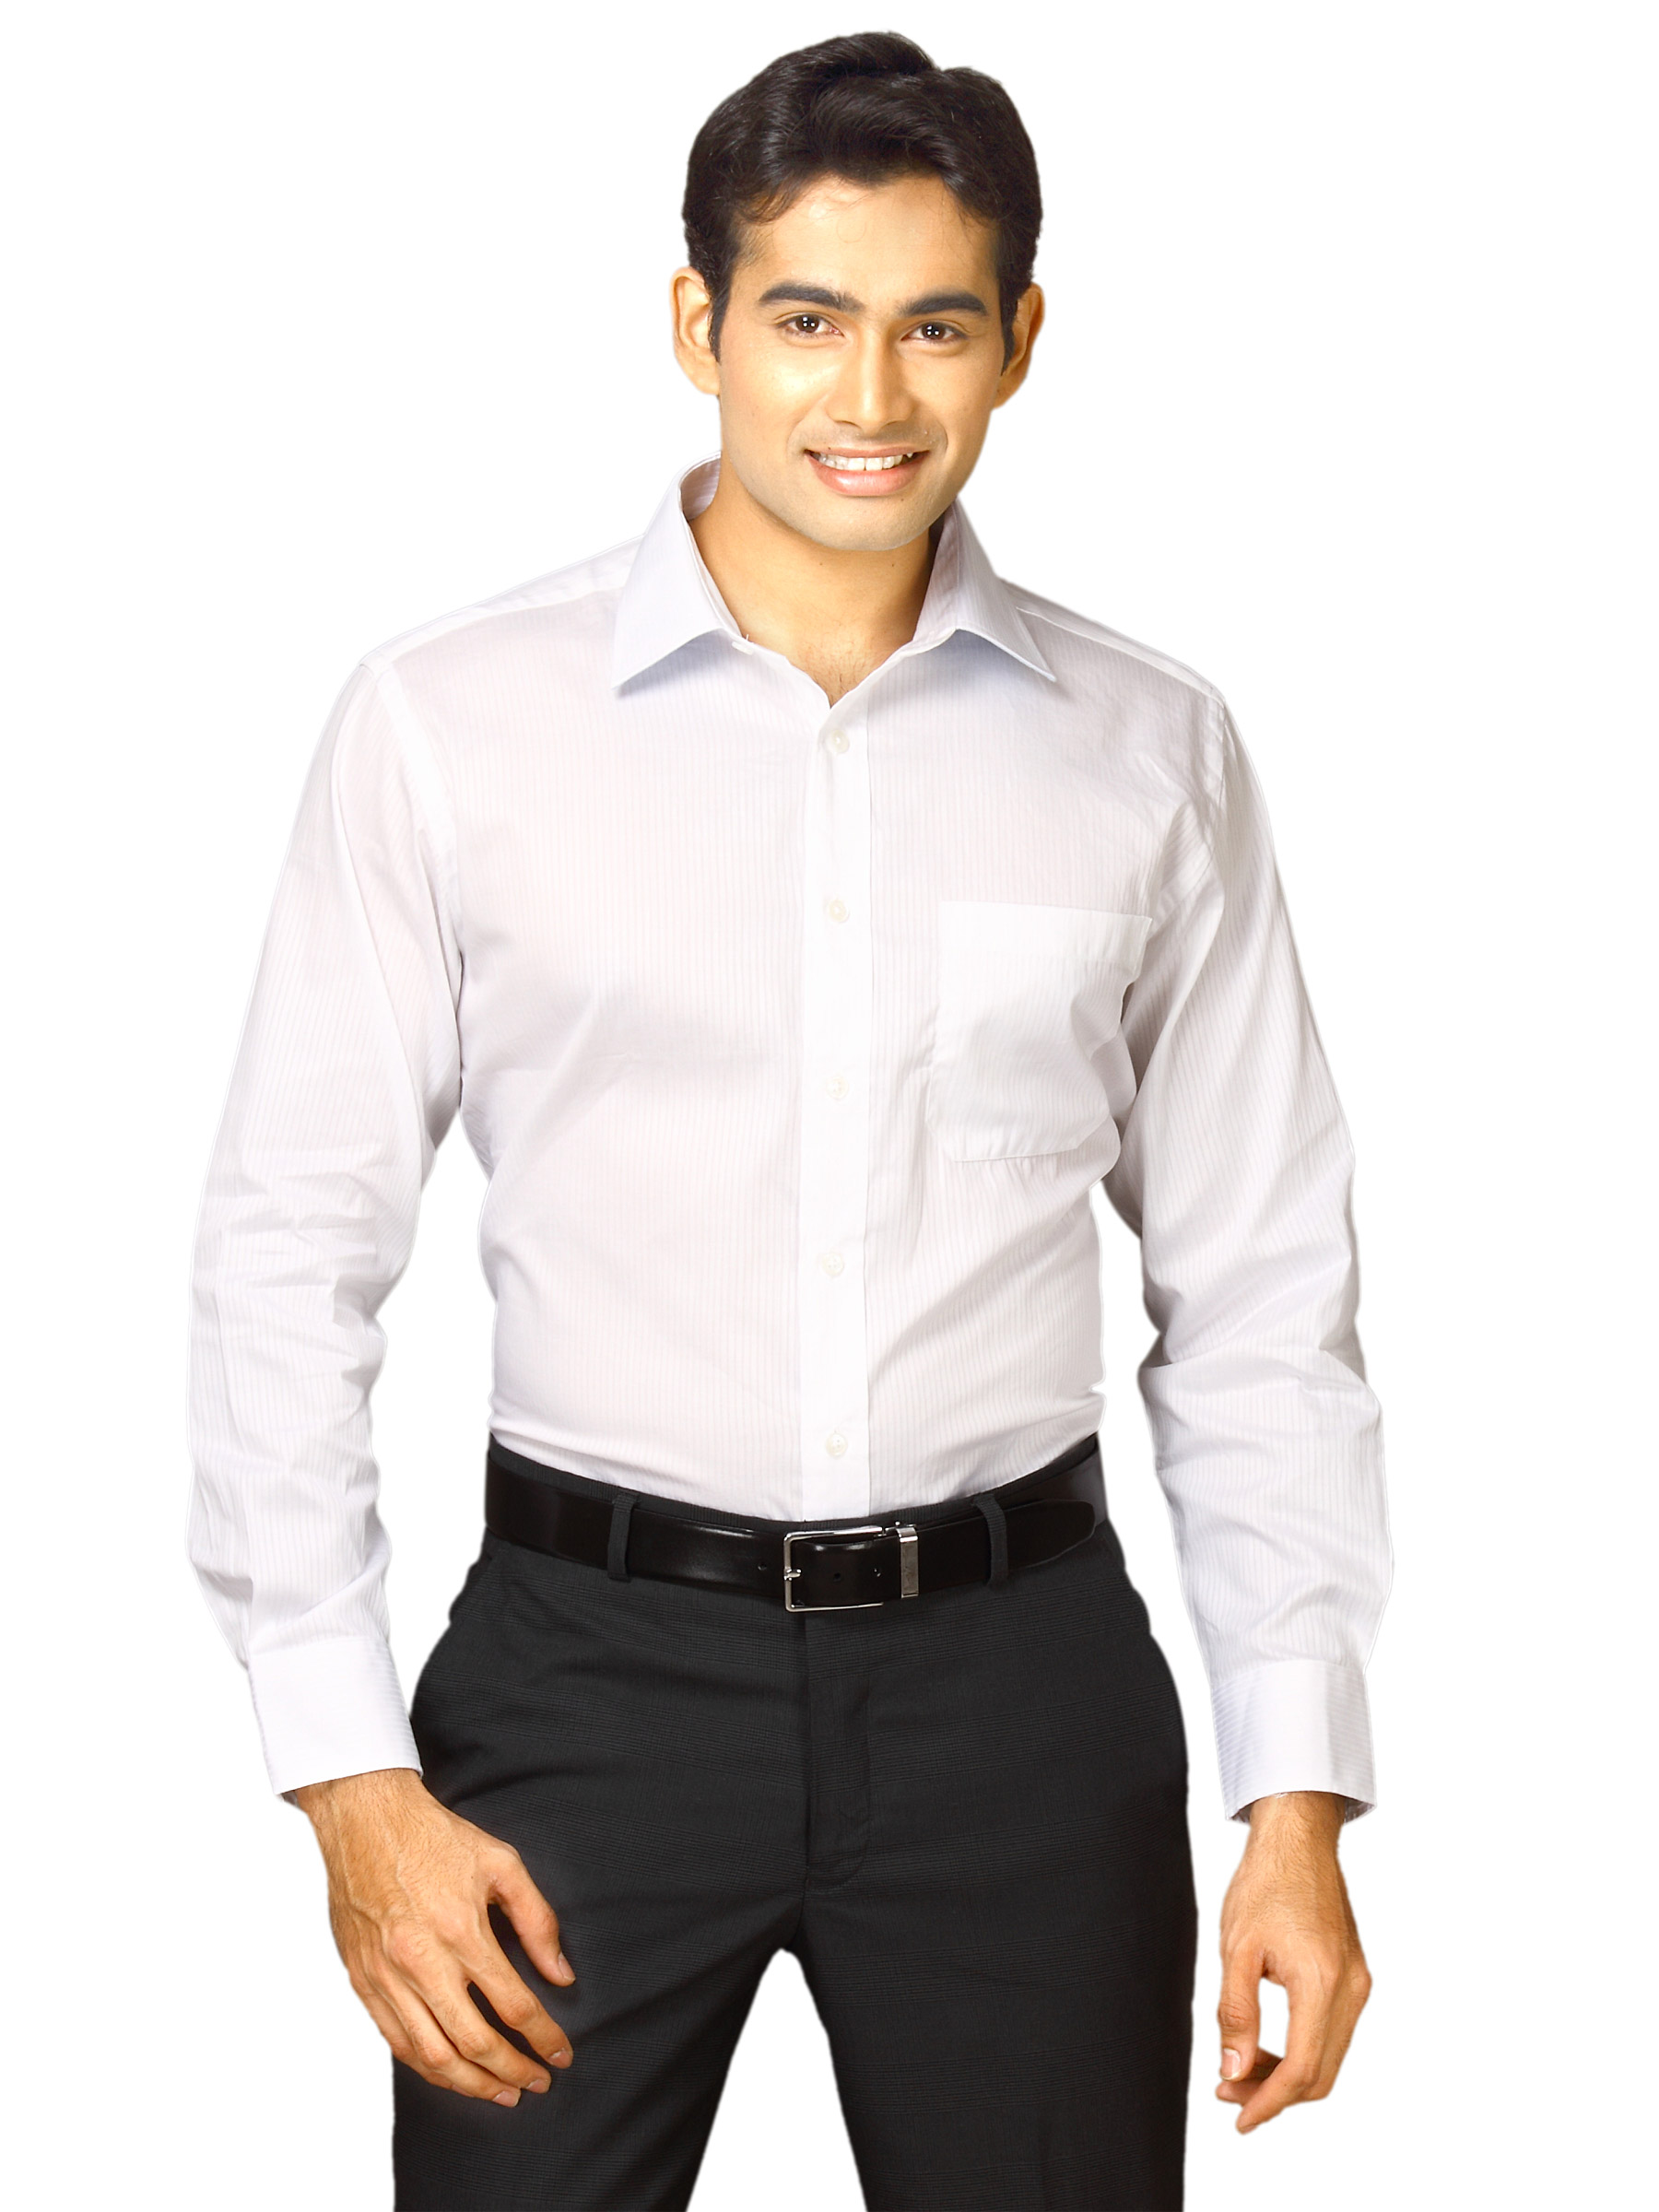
John Miller Men  White Shirt
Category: Apparel / Topwear / Shirts
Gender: Men
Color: White
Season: Fall 2011
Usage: Formal